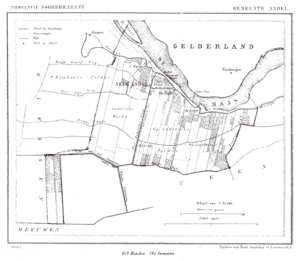
Andel est un village néerlandais, situé dans la commune d'Altena, et dans la province du Brabant-Septentrional. Andel est situé dans l'est du Pays de Heusden et d'Altena, sur la rive gauche de l'Afgedamde Maas. Andel est composé de deux parties : Op-Andel et Neer-Andel.